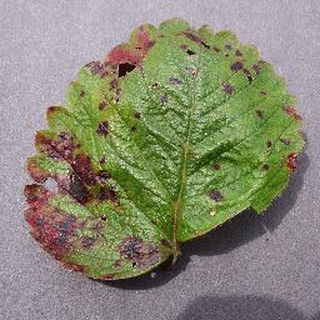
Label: strawberry_leaf_scorch